Nguyễn Trần Khánh Vân

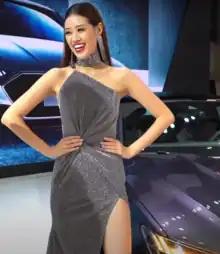
Khánh Vân in 2019

Nguyễn Trần Khánh Vân (born February 25, 1995) is a Vietnamese beauty pageant titleholder who was crowned Miss Universe Vietnam 2019. She represented Vietnam at Miss Universe 2020 pageant and finished as a Top 21 semi-finalist.